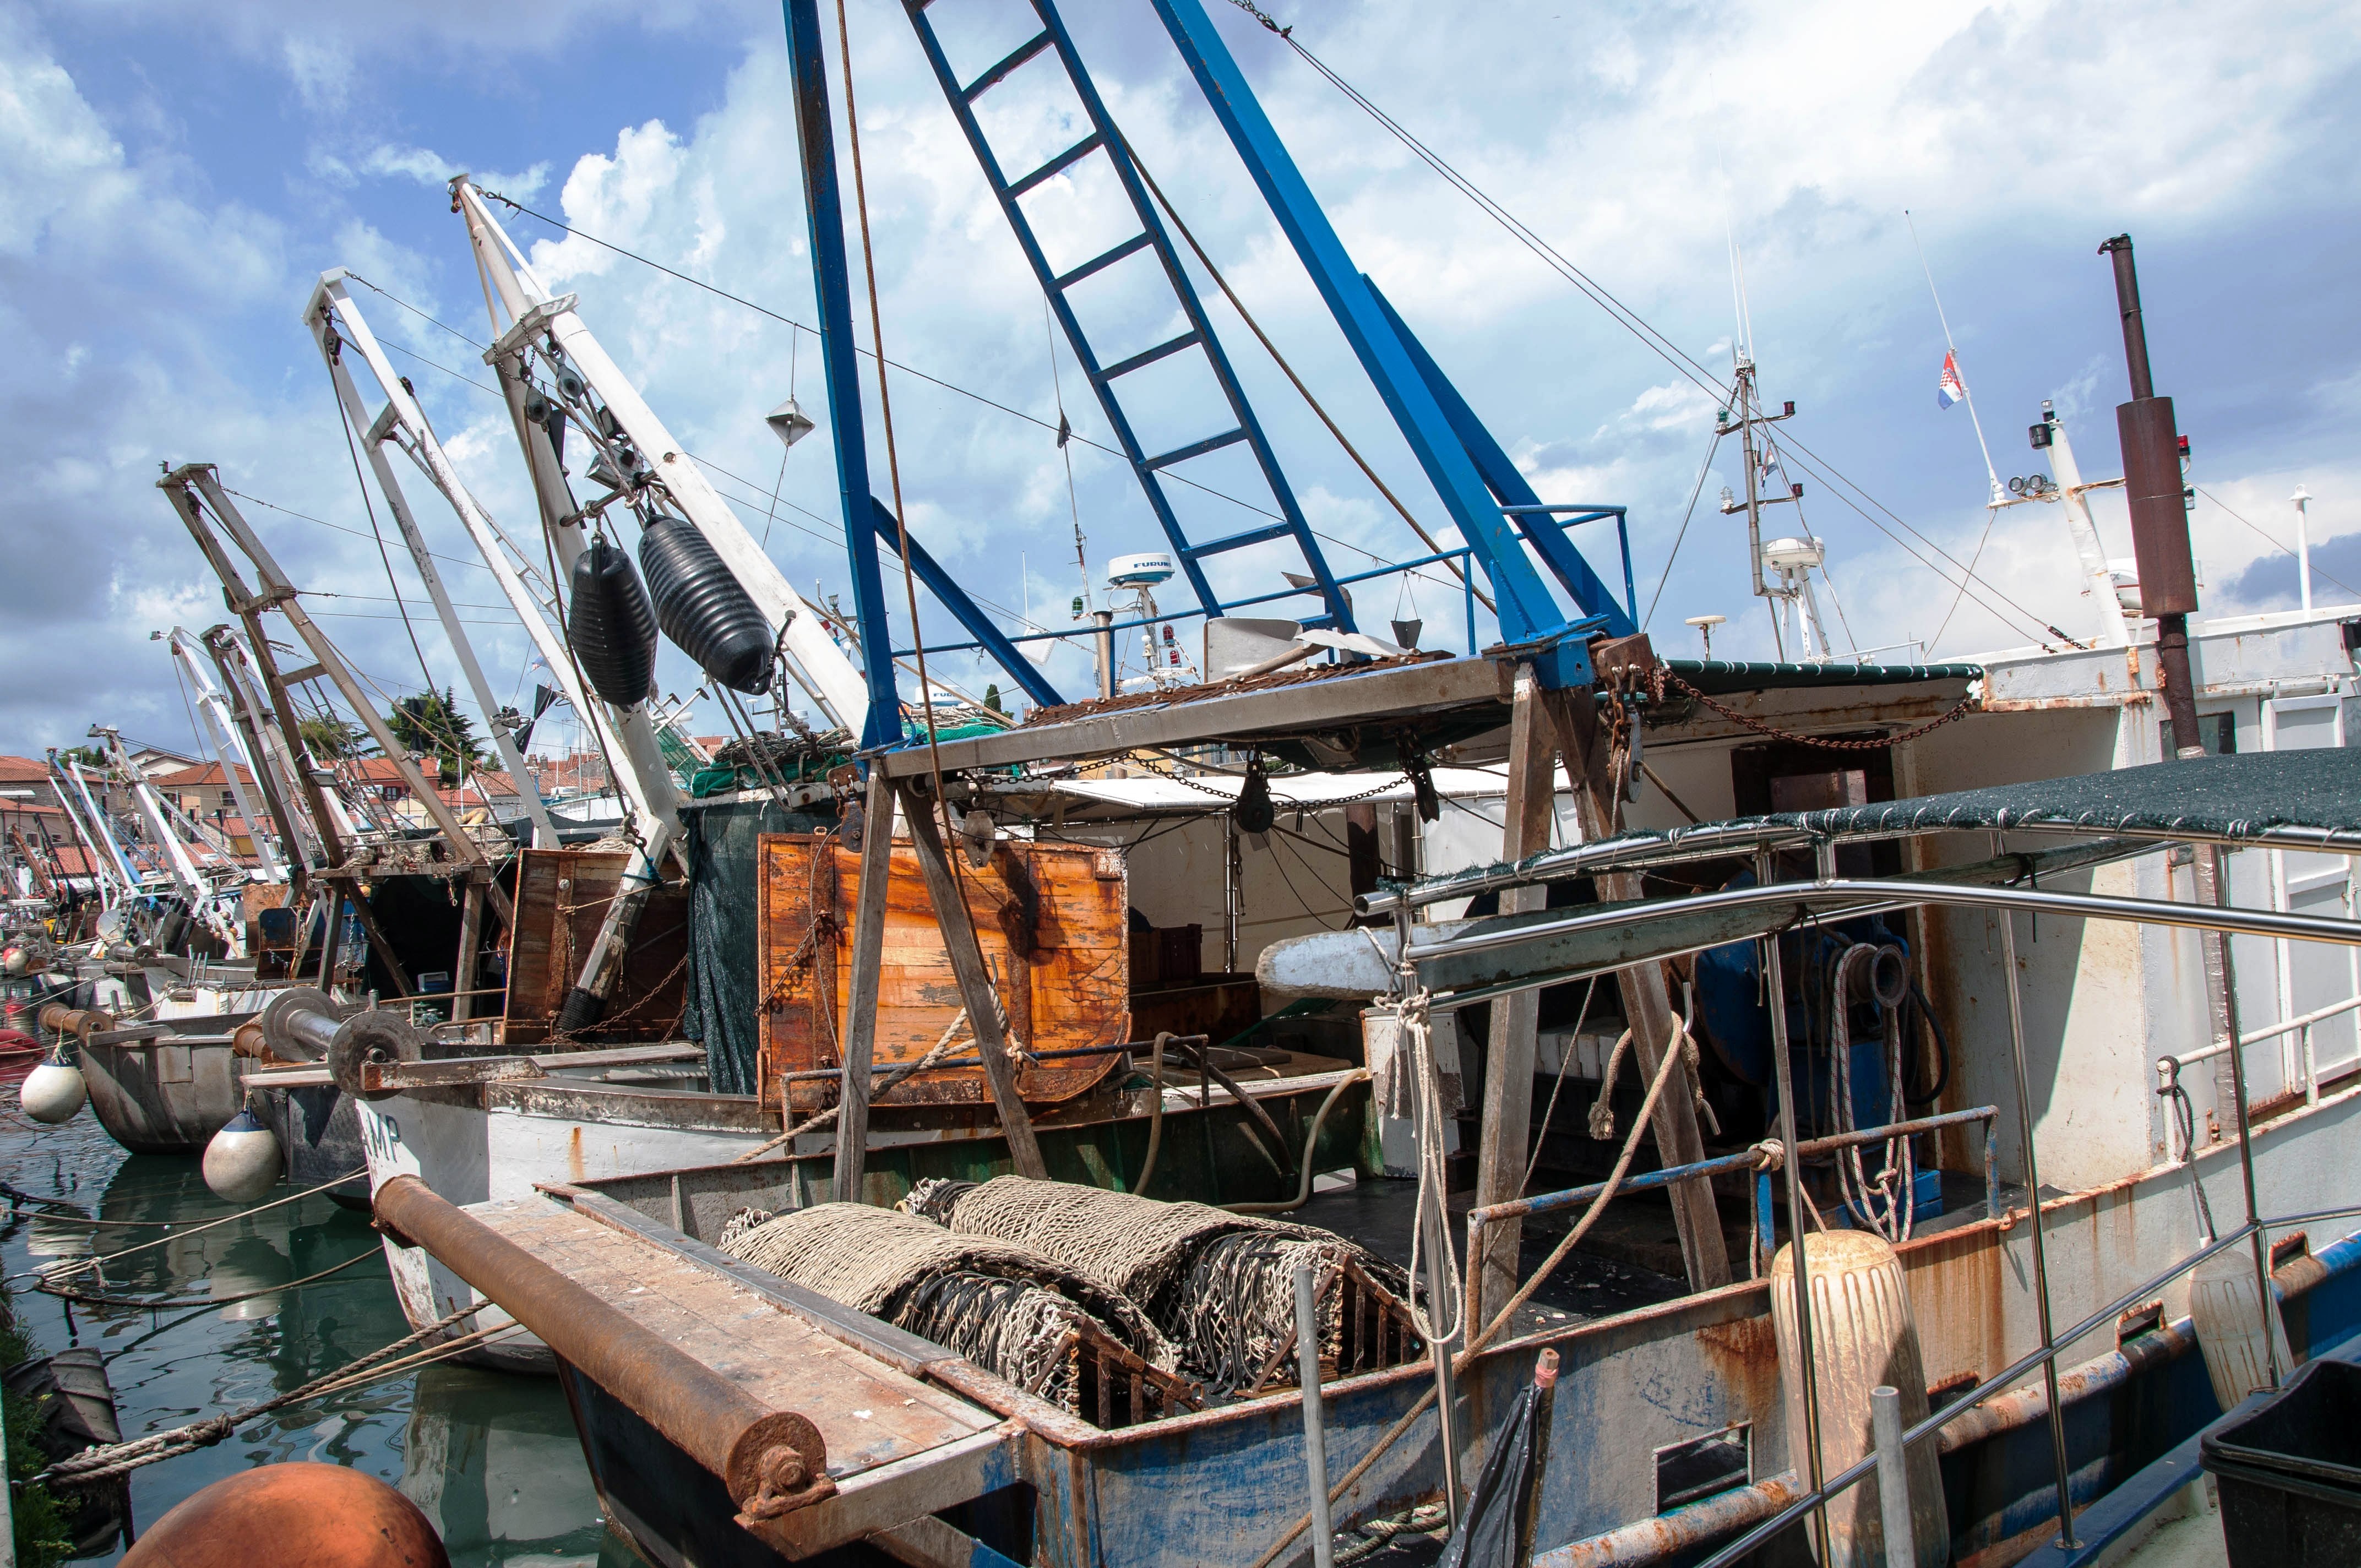
sea, dock, boat, ship, summer, vehicle, fishing, mast, harbor, port, croatia, boats, watercraft, istria, august, fishing vessel, galleon, fishing vessels